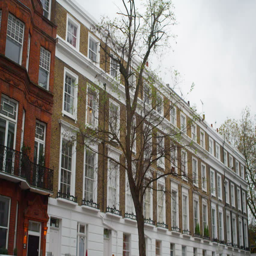
4k exterior view of period town houses in a suburb .